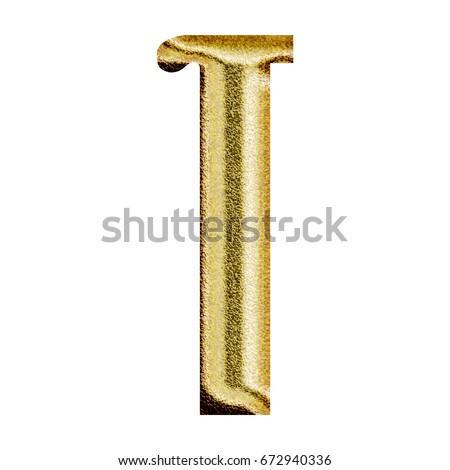
sparkling shiny gold uppercase or capital letter i in a 3d illustration with a golden color rough textured metallic surface and ancient antique font isolated on a white background with clipping path .